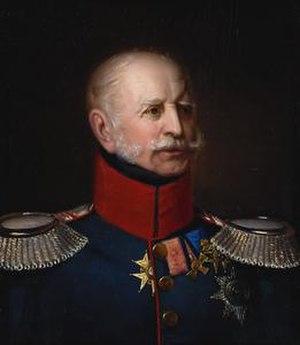
Le field marshal est le plus haut grade dans l'armée de terre britannique depuis 1736. C'est l'équivalent d'un Admiral of the Fleet dans la Royal Navy et d'un Marshal of the Royal Air Force. Ce grade a été utilisé de façon sporadique tout au long de son histoire et a été vacant au cours des XVIIIᵉ et XIXᵉ siècles.
Ernest-Auguste Iᵉʳ, duc de Cumberland et Teviotdale et roi de Hanovre, est né le 5 juin 1771 au palais de Buckingham, à Londres, et mort le 18 novembre 1851 à Hanovre. Membre de la famille royale britannique, Ernest-Auguste Iᵉʳ règne sur le royaume de Hanovre du 20 juin 1837 à sa mort.
Cet article donne la liste des héritiers successifs du trône britannique depuis l'Acte d'Union de 1707. Les règles de succession fixées par l'Acte d'Établissement de 1701 excluent les catholiques du trône au bénéfice des seuls protestants. Jusqu'en 2012, les hommes, au même degré de parenté, ont toujours été prioritaires sur les femmes pour l'accession au trône, en vertu de la primogéniture cognatique avec préférence masculine. Les héritiers mâles portent les titres de prince de Galles et de duc de Cornouailles, créés respectivement en 1301 et 1337 sur décision des rois Édouard Iᵉʳ et Édouard III en faveur du premier descendant mâle du monarque.